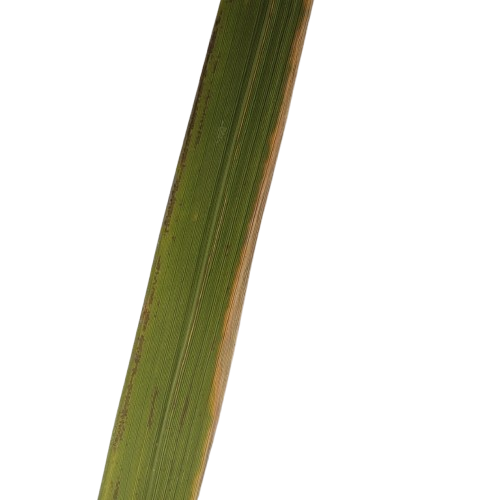
Label: Leaf Scald